Emma Lucy Braun

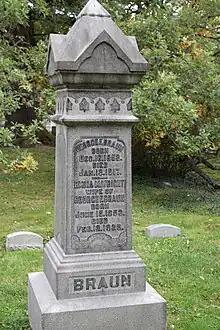
Wright-Braun family monument, Spring Grove Cemetery, Cincinnati, Ohio

Emma Lucy Braun was born on April 19, 1889, in Cincinnati; she lived in Ohio for the remainder of her life. The daughter of George Frederick and Emma Moriah (Wright) Braun, her early interest in the natural world was encouraged by her parents, who took her and her older sister Annette Frances Braun into the woods to identify wildflowers. Braun's mother even had a small herbarium. In high school, Braun herself began collecting plants for study, the beginning of a huge personal herbarium that she assembled over her lifetime, composed of 11,891 specimens. Her collection became a part of the herbarium at the Smithsonian National Museum of Natural History in Washington D.C.